Power window

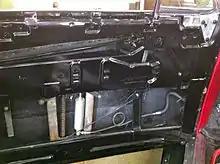
Inside driver's door showing hydraulic cylinder for power window

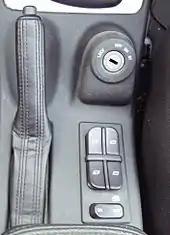
Window controls on center console between front seats (2005 Saab 9-5)

A small number of cars in the 1920s, such as the 1925 Flint Model E-55, featured an early form of "automatic windows" which used a fully mechanical, spring loaded system to raise the windows. Packard introduced hydraulic window lifts (power windows) in fall of 1940, for its new 1941 Packard 180 series cars. This was a hydraulic-electric system, called "Hydro-Electric" by Packard. In 1941, the Ford Motor Company followed with the first power windows on the Lincoln Custom (only the limousine and seven-passenger sedans). Cadillac had a straight-electric divider window (but not side windows) on their series 75.